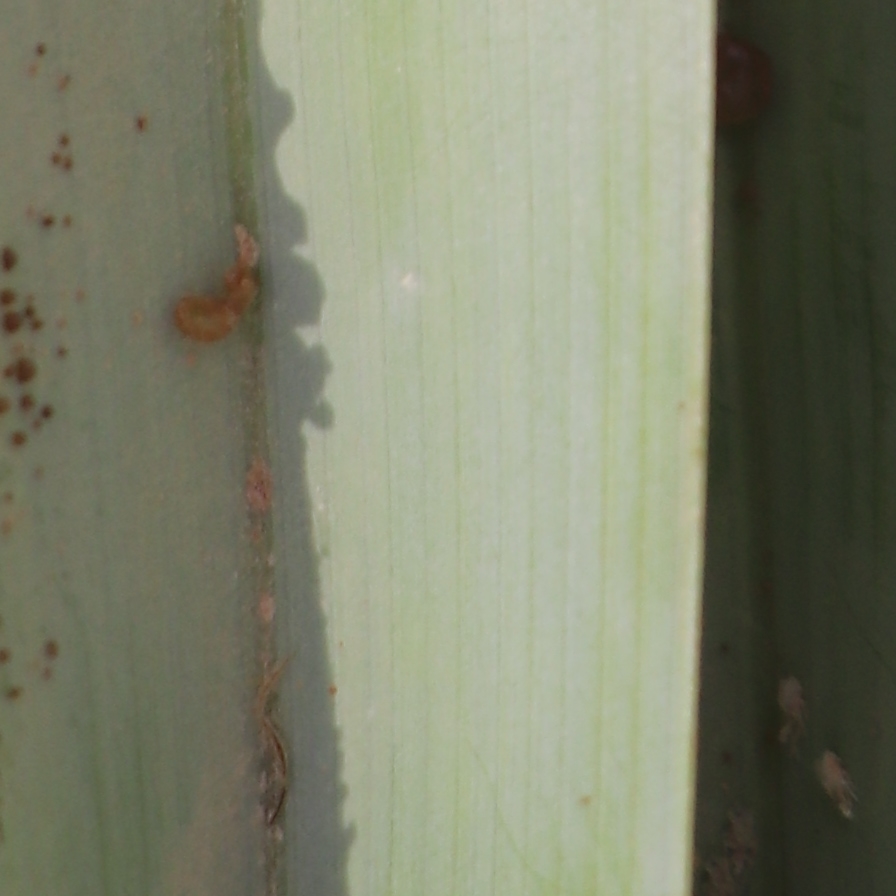
Label: Honey